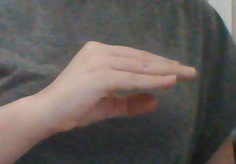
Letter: jeem